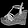
Label: Sandal